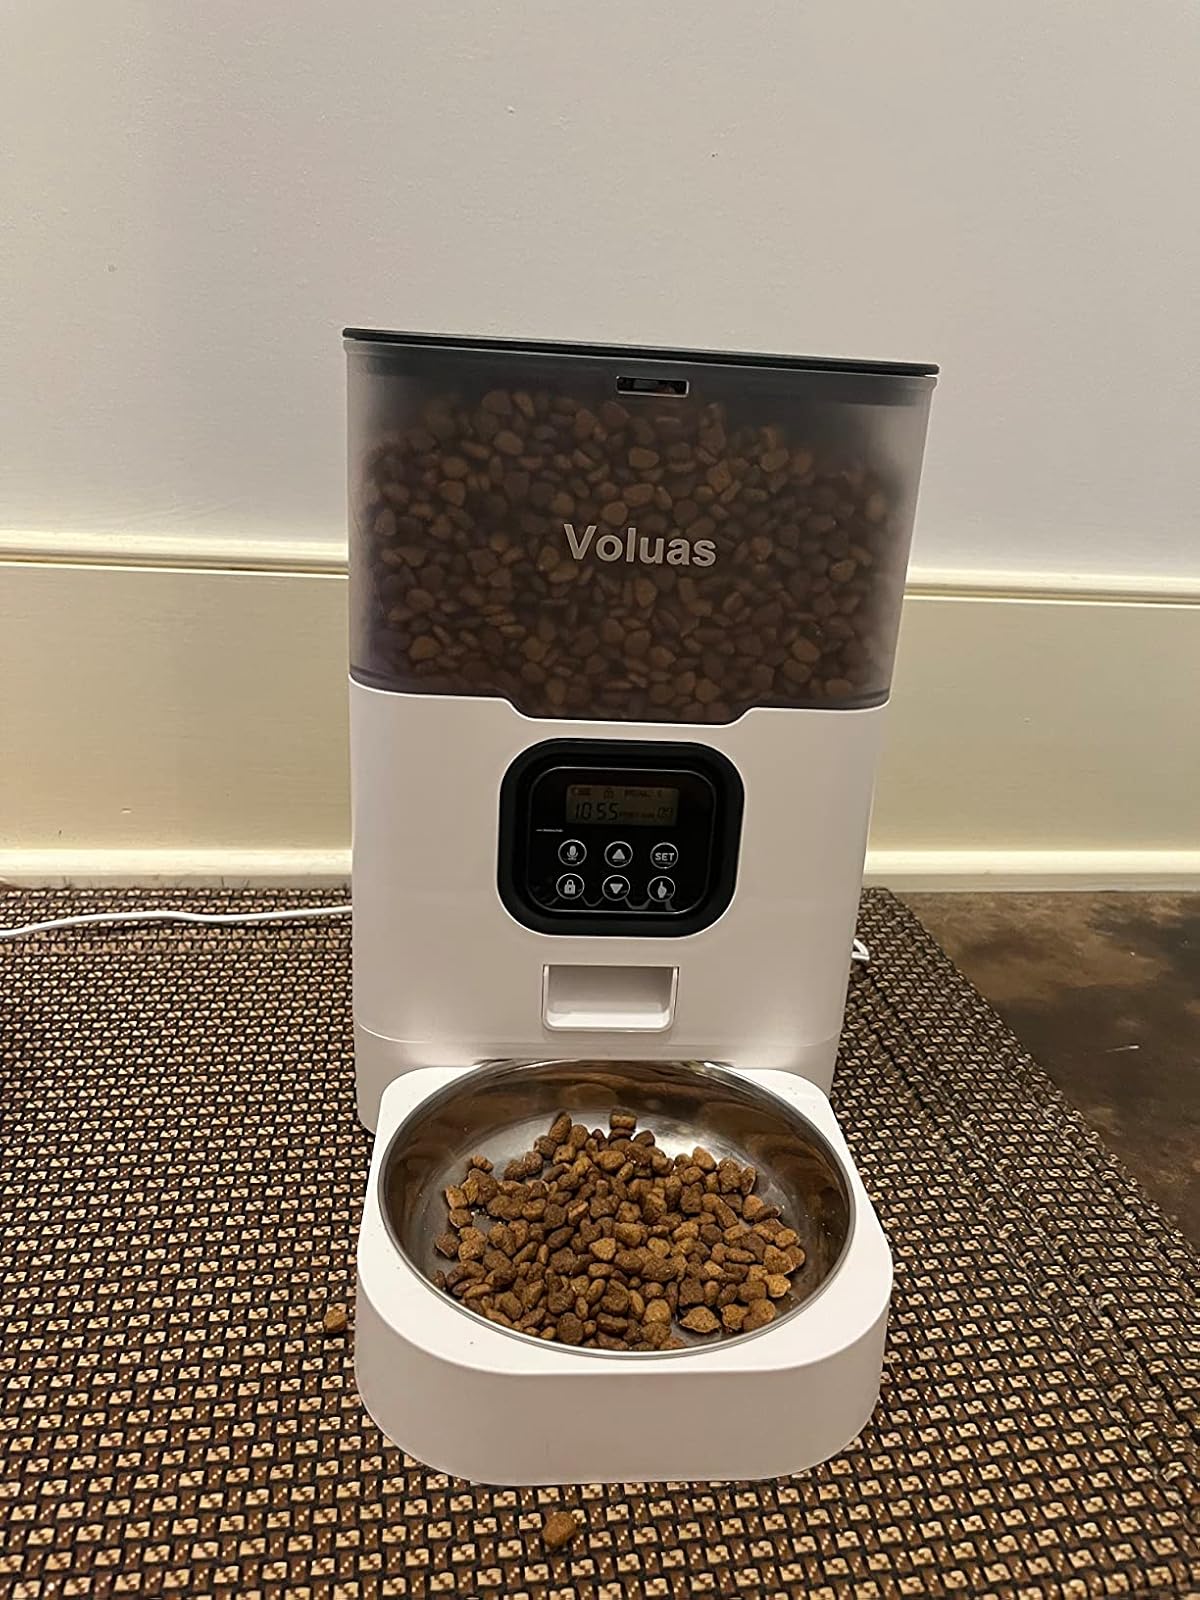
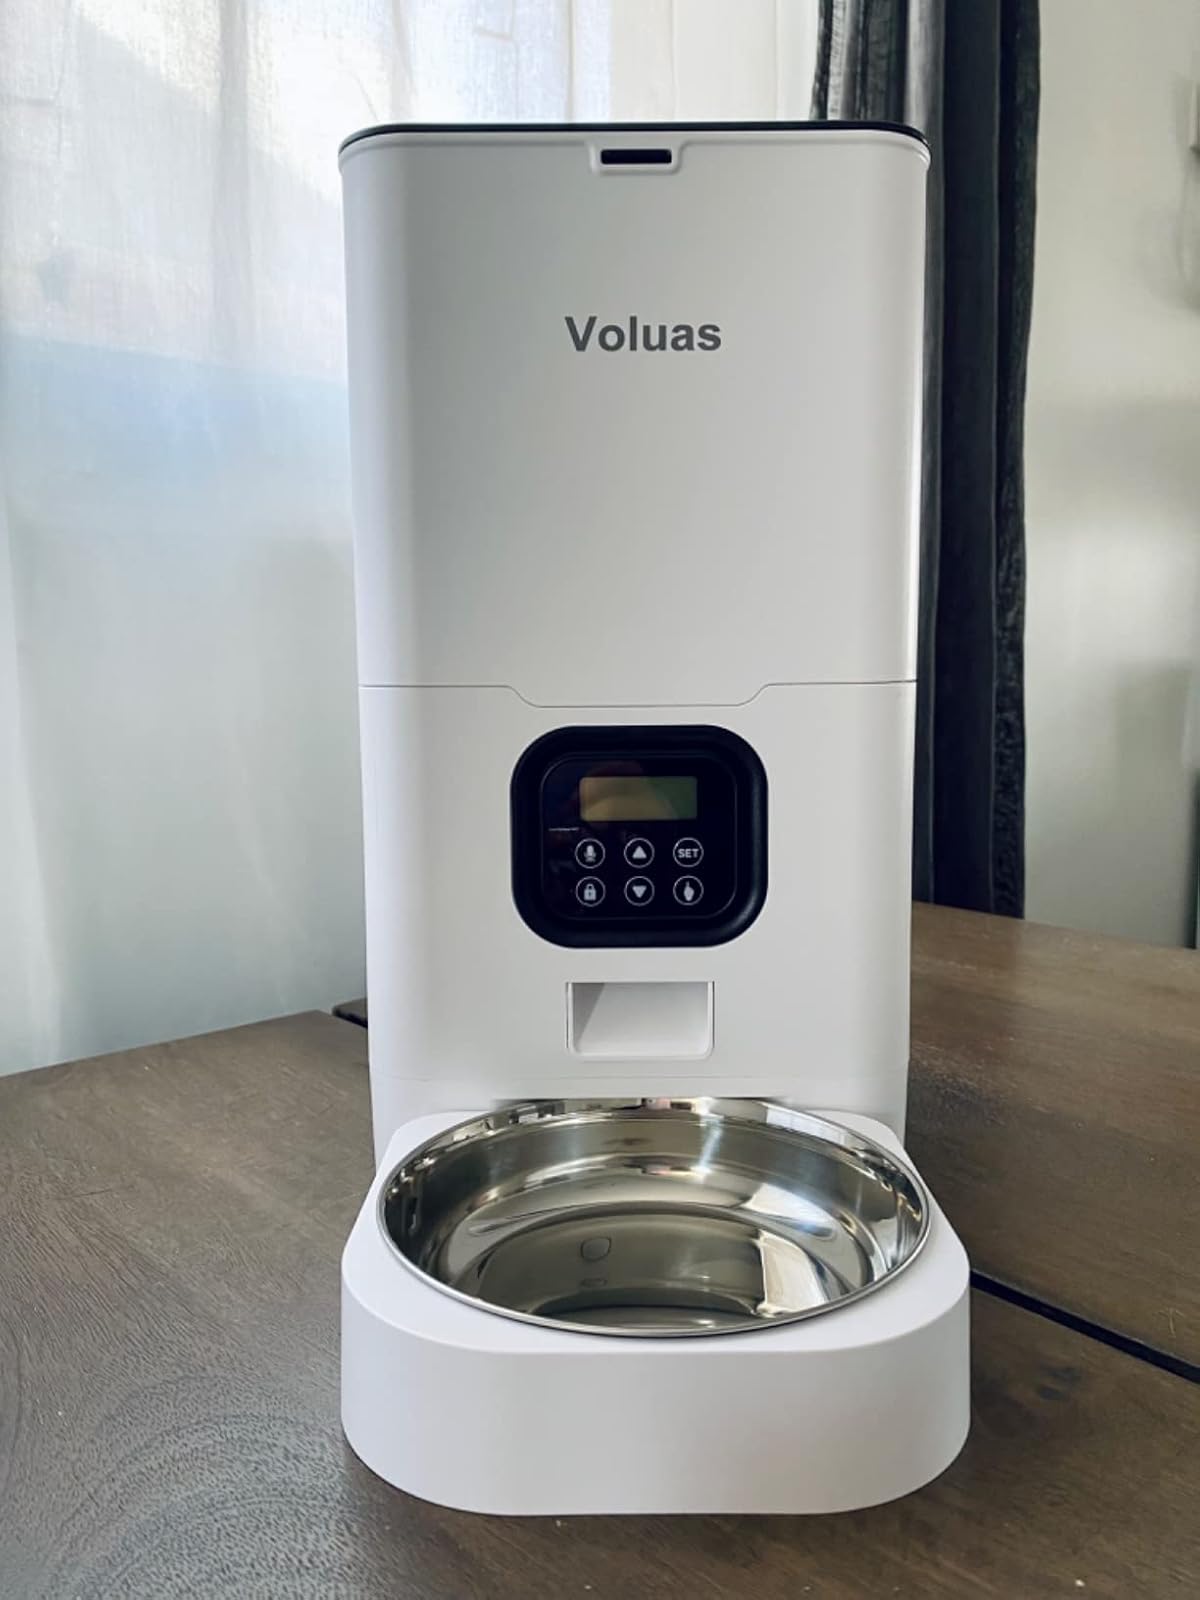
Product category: items_feeder
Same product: no